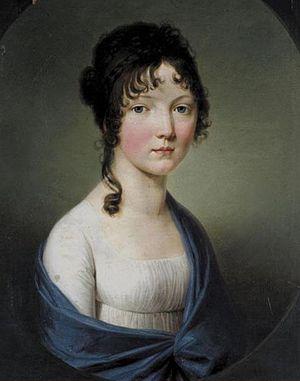
Marie-Elisabeth-Wilhelmine de Bade née à Karlsruhe le 7 décembre 1782 et décédée à Bruchsal en 1808 fut l'épouse de Frédéric-Guillaume de Brunswick, un farouche opposant à la France révolutionnaire puis impériale.